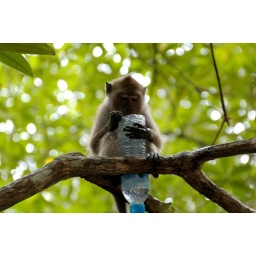
... were interested in our water bottles only ...